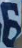
Number: 6